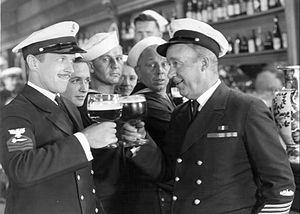
Leo Mielziner Jr., né le 19 août 1899 à Canterbury et mort le 15 janvier 1962 à Los Angeles, est un acteur, metteur en scène et réalisateur américain, connu sous le nom de scène de Kenneth MacKenna.